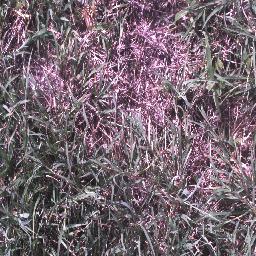
Label: negative